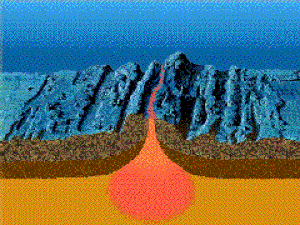
La tectonique des plaques est un modèle scientifique expliquant la dynamique globale de la lithosphère terrestre. Ce modèle théorique a été constitué à partir du concept de dérive des continents, qui fut développé par Alfred Wegener au début du XXᵉ siècle. La théorie de la tectonique des plaques fut acceptée par la communauté géologique internationale à la fin des années 1960, à la suite de l'émission des concepts du « double tapis-roulant océanique ».
La géologie marine est une discipline de l'océanographie étudiant l'évolution du plancher océanique et des zones côtières. Elle utilise les mêmes outils que la géologie à terre : la géophysique, la géochimie, la sédimentologie et la paléontologie. La géologie marine est étroitement liée à l'océanographie physique.
Une cellule de convection est une zone d'un fluide où celui-ci circule en circuit fermé. Le sens de rotation du fluide est cohérent au sein d'une même cellule, et son déplacement est de même sens de part et d'autre d'une paroi séparant deux cellules adjacentes.
L’expansion des fonds océaniques, appelée aussi modèle du tapis roulant ou plus couramment expansion océanique, est un modèle scientifique élaboré en 1962 par le géologue américain Harry Hess et qui explique la genèse de la croûte océanique et sa dynamique. Hess, s'appuyant sur de nouvelles données scientifiques, propose que la croûte océanique, créée au niveau des dorsales par des courants ascendants et enfouie au niveau des fosses océaniques par des courants descendants, est continuellement recyclée alors que la croûte continentale, à cause de sa légèreté, dérive à la surface de la Terre.